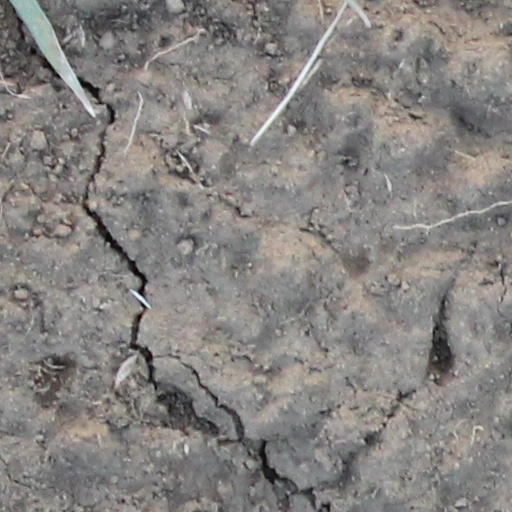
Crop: wheat